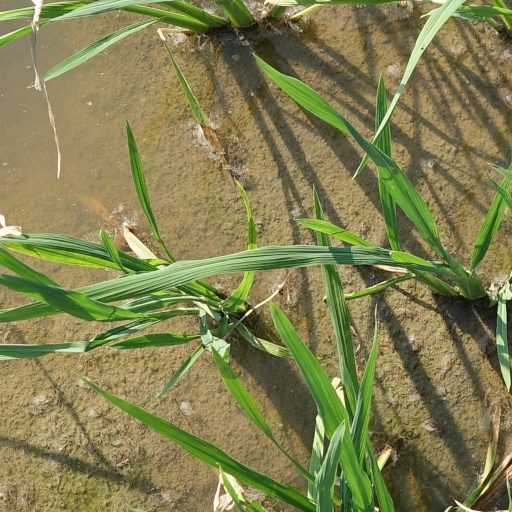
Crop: rice